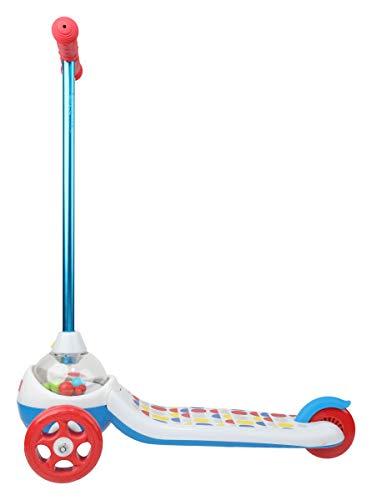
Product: Fisher-Price 3-Wheeled Scooter with Corn Popping Sound
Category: Toys & Games | Tricycles, Scooters & Wagons | Ride-On Toys & Accessories
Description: On/off switch for popping action.
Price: $39.99